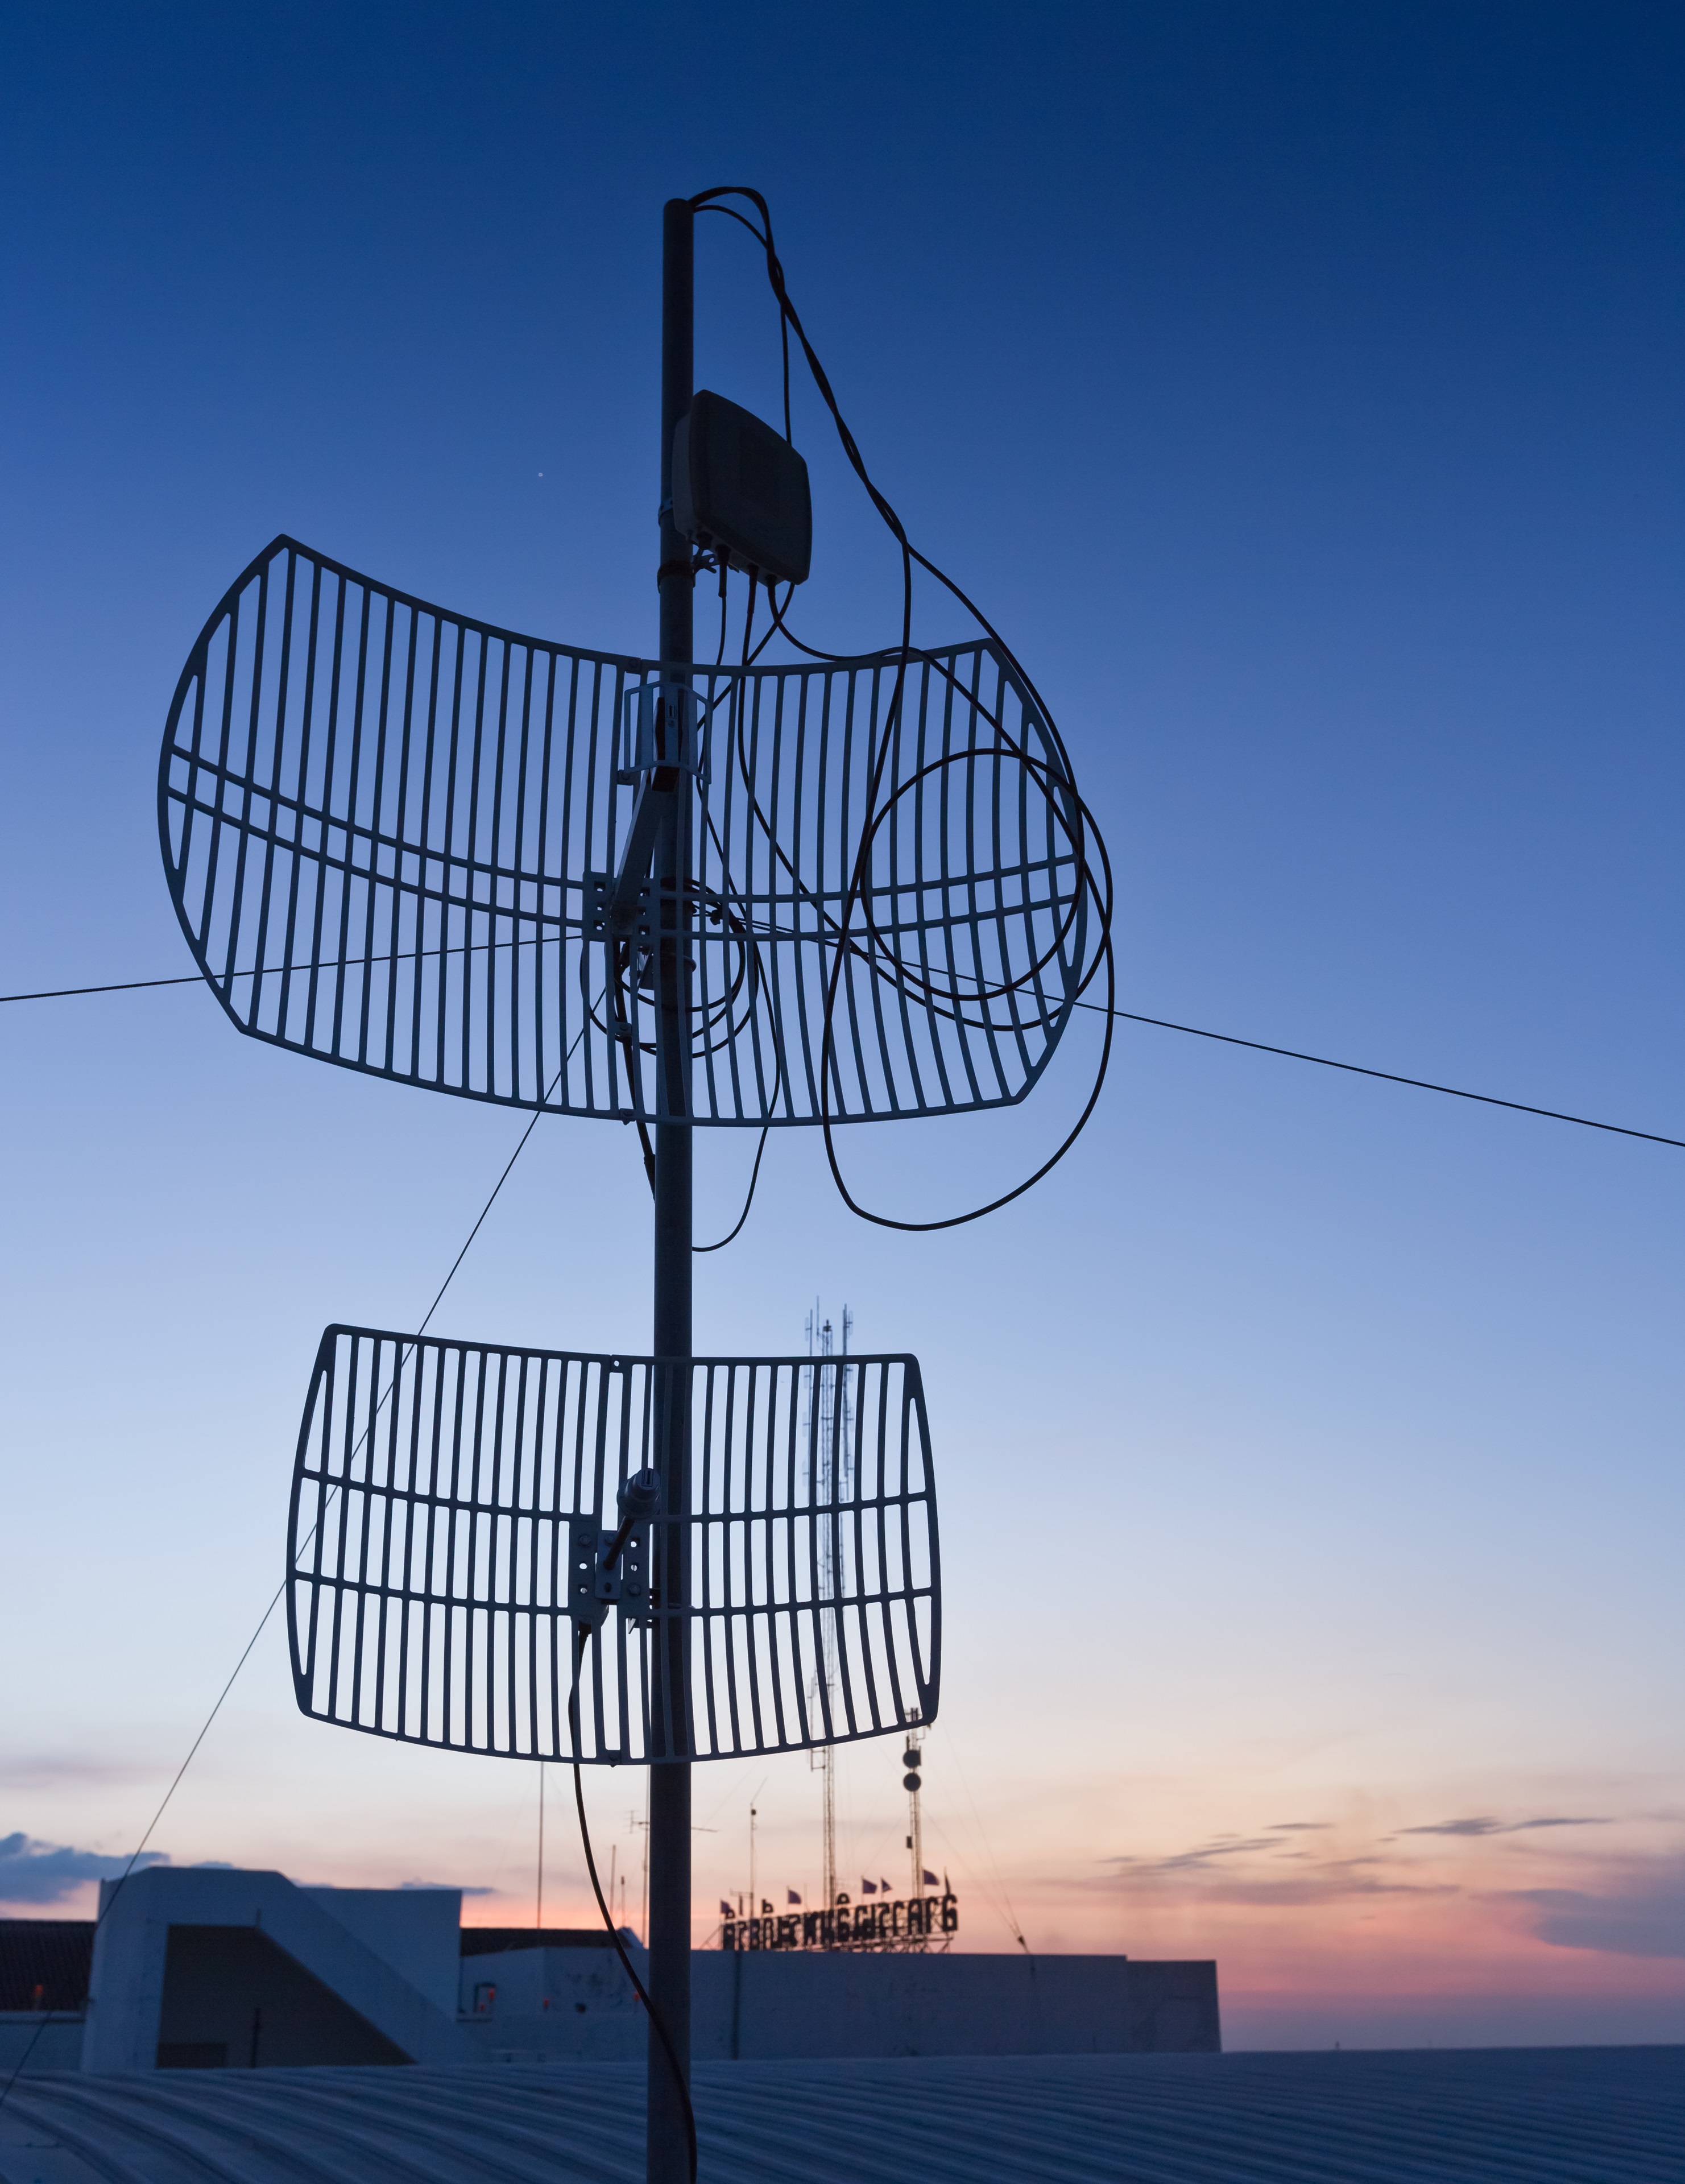
parabolic, sky, antenna, line, electricity, telecommunications engineering, gas, pole, radar, wire, public utility, horizon, electrical supply, composite material, television antenna, cloud, metal, electric blue, evening, landscape, wind